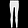
Label: Trouser